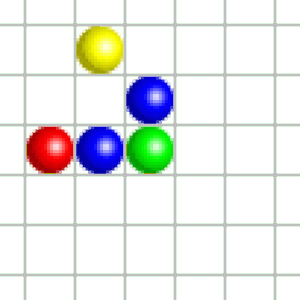
Le jeu de la vie est un automate cellulaire imaginé par John Horton Conway en 1970 et qui est probablement le plus connu de tous les automates cellulaires. Malgré des règles très simples, le jeu de la vie est Turing-complet.